Australian Draught

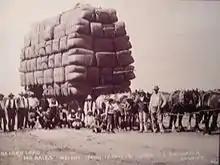
A team of Australian draught horses with a record load of 150 bales of wool

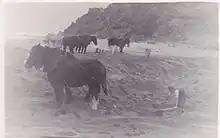
Draught horses used in 1948 to clear Aire River, Victoria mouth to prevent salt water damage inland

The roots of the Australian Draught Horse date back to the "circa" 1854 importation of stallions and mares of various English and Flemish cart breeds to Australia. Van Diemen's Land (now Tasmania) was at the forefront of breeding cart and farm horses with the part played by the Van Diemen's Land Company. This company also imported Shire horses, which were later imported to Western Australia and South Australia in the late 1830s.